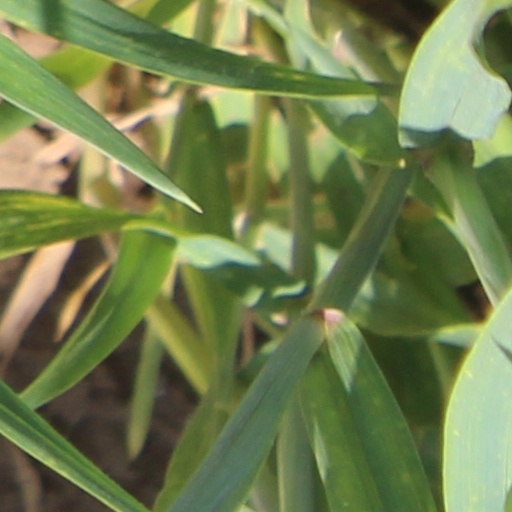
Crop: wheat